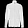
Label: Coat